Independence-class littoral combat ship

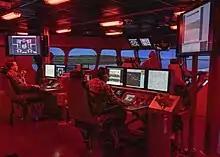
US sailors training in a simulated LCS bridge

On 8 March 2017, successfully test fired a vertical-launched AGM-114 Hellfire missile, the first such launch from a littoral combat ship. The Hellfire system on littoral combat ships is meant to engage smaller agile vessels and strike targets on land.